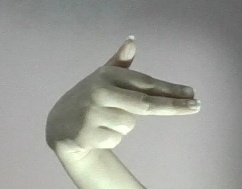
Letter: ghain